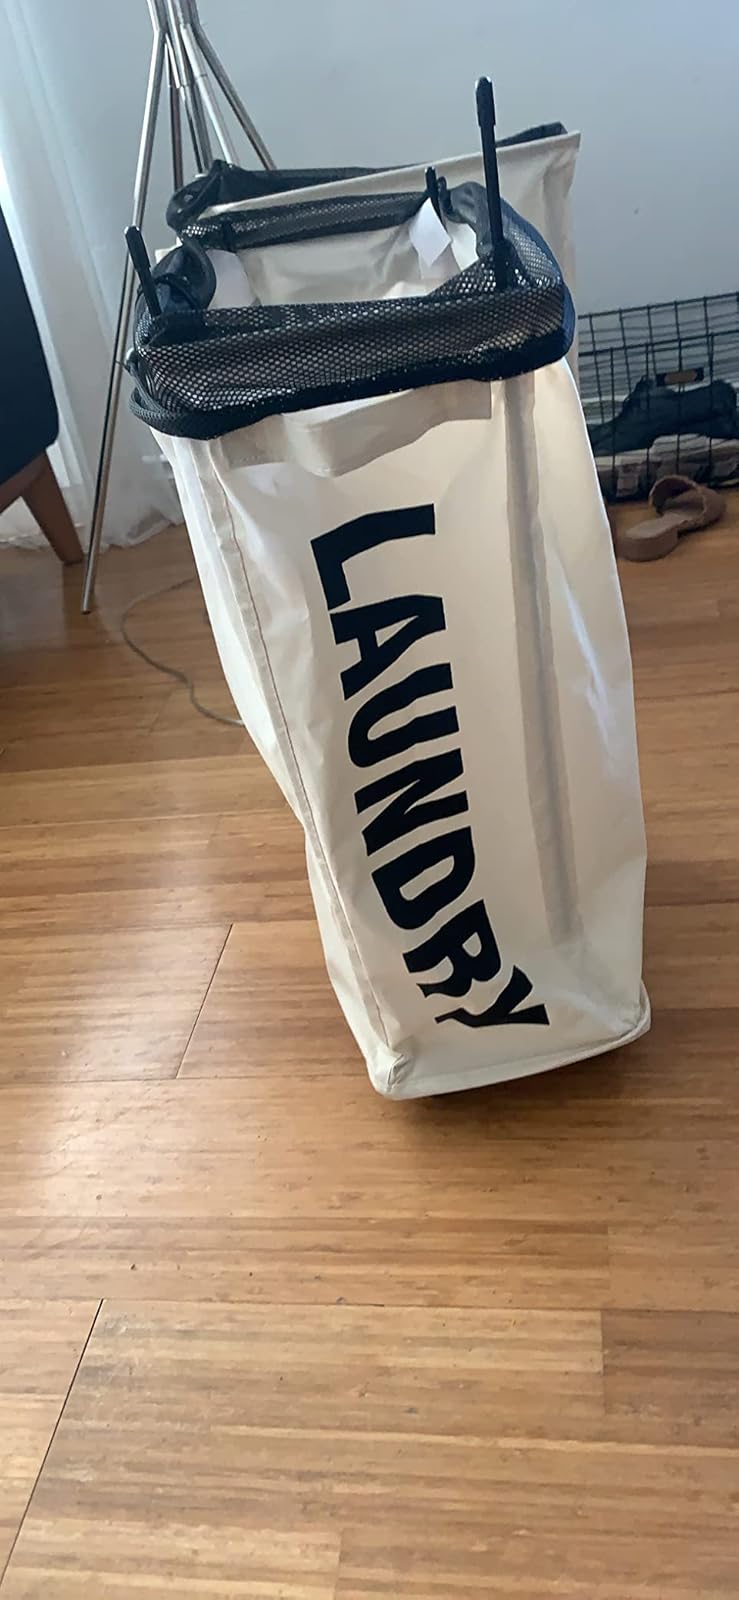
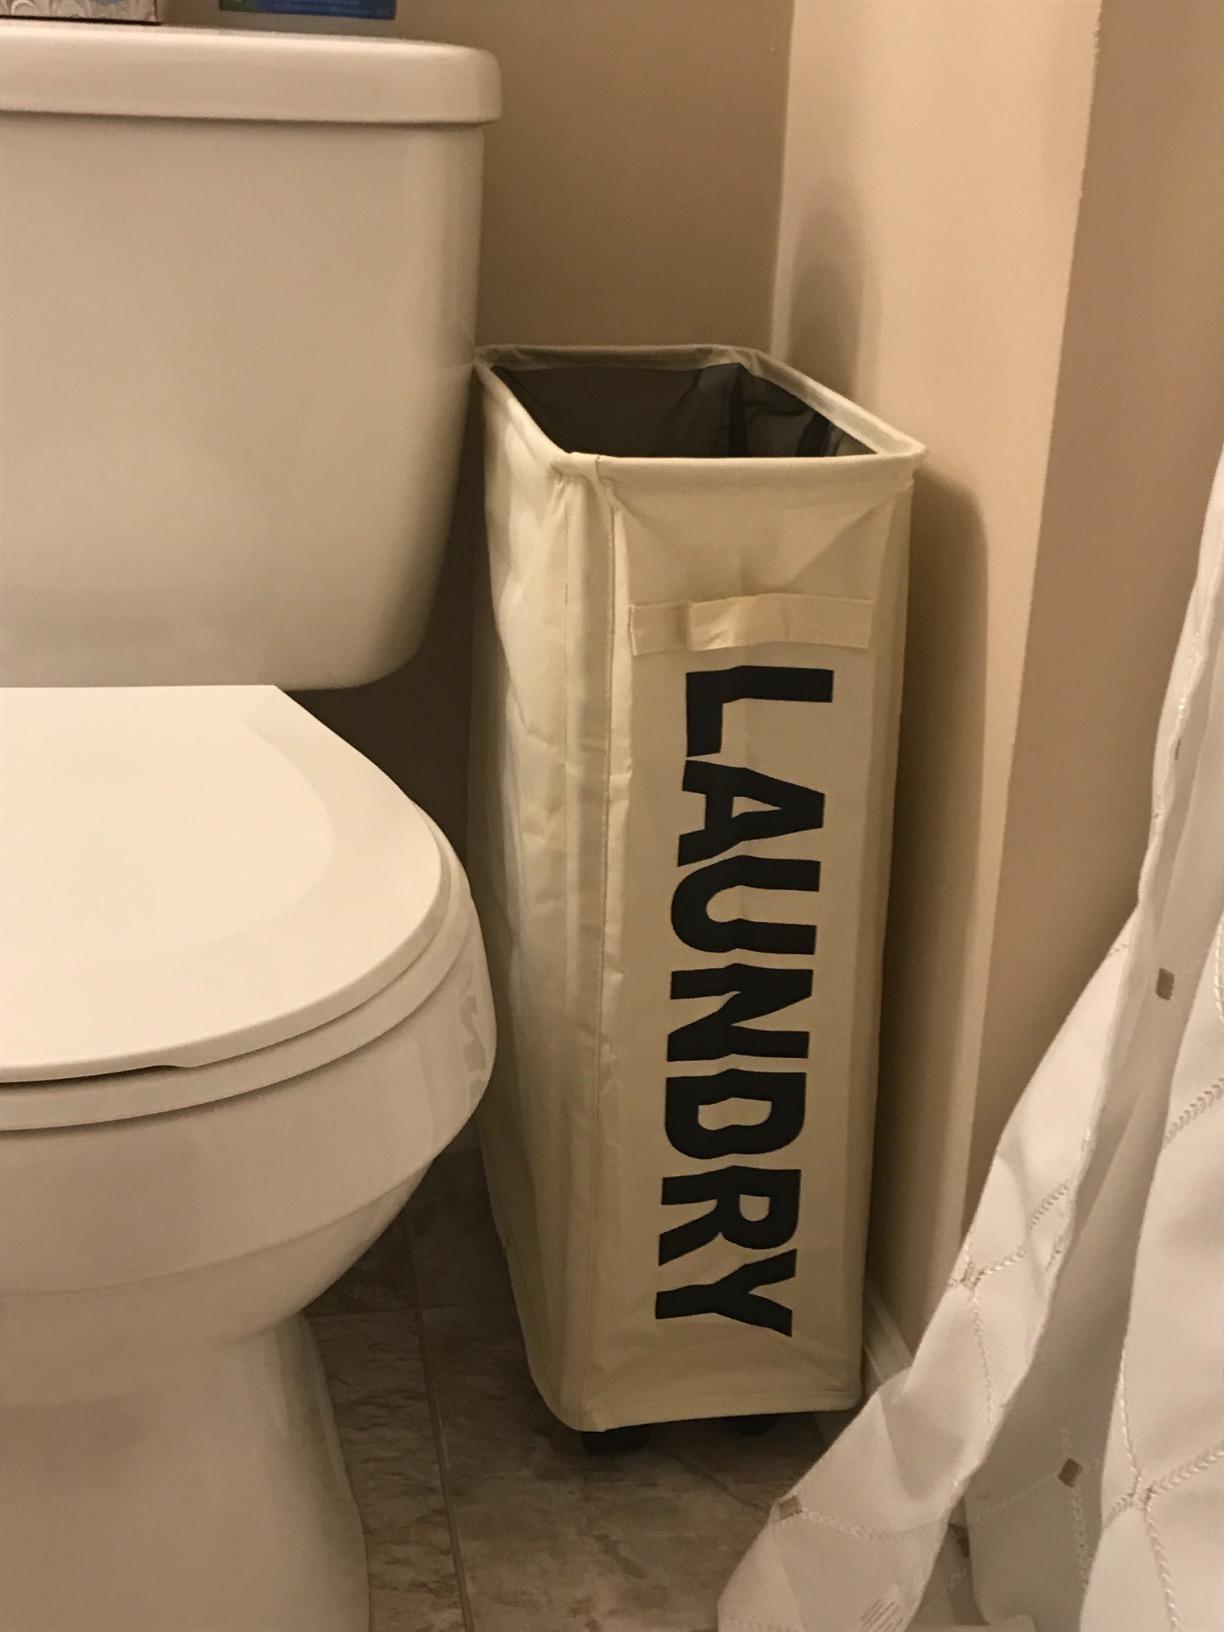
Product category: items_hamper
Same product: yes